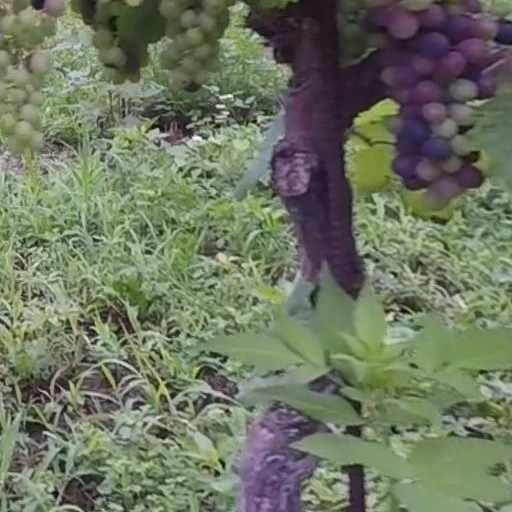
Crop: grape